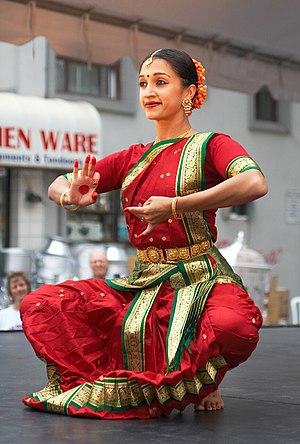
Danseuse du Bharata natyam. Polski: Tancerka bharatanatjam.
L’hindouisme, ou sanatana dharma, est l'une des plus anciennes religions du monde encore pratiquées qui n'a ni fondateur ni institution cléricale organisée uniformément. En 2015, le nombre de fidèles est estimé à 1,1 milliard dans 85 pays, c'est actuellement la troisième religion la plus pratiquée dans le monde après le christianisme et l'islam. Elle est issue du sous-continent indien qui reste son principal foyer de peuplement.